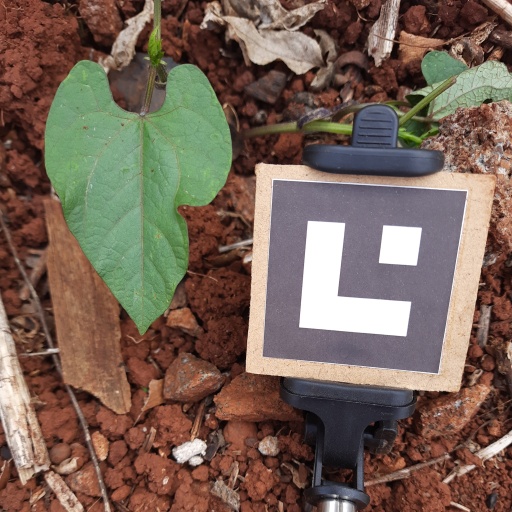
Observations: wavy surface, no eating holes, with soild dust, under shade